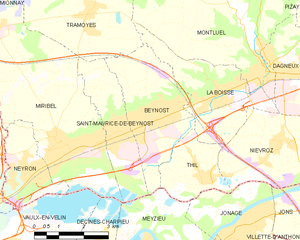
Carte des communes françaises: Beynost